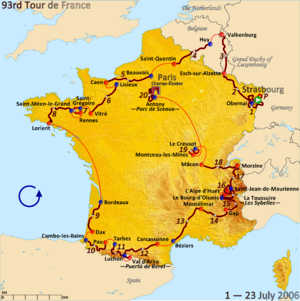
Le Tour de France 2006 est la 93ᵉ édition du Tour de France cycliste. Il s'est tenu du 1ᵉʳ juillet au 23 juillet 2006, sur 3 657,1 km. Il a été remporté par l'Espagnol Óscar Pereiro, après déclassement du vainqueur initial Floyd Landis pour dopage.